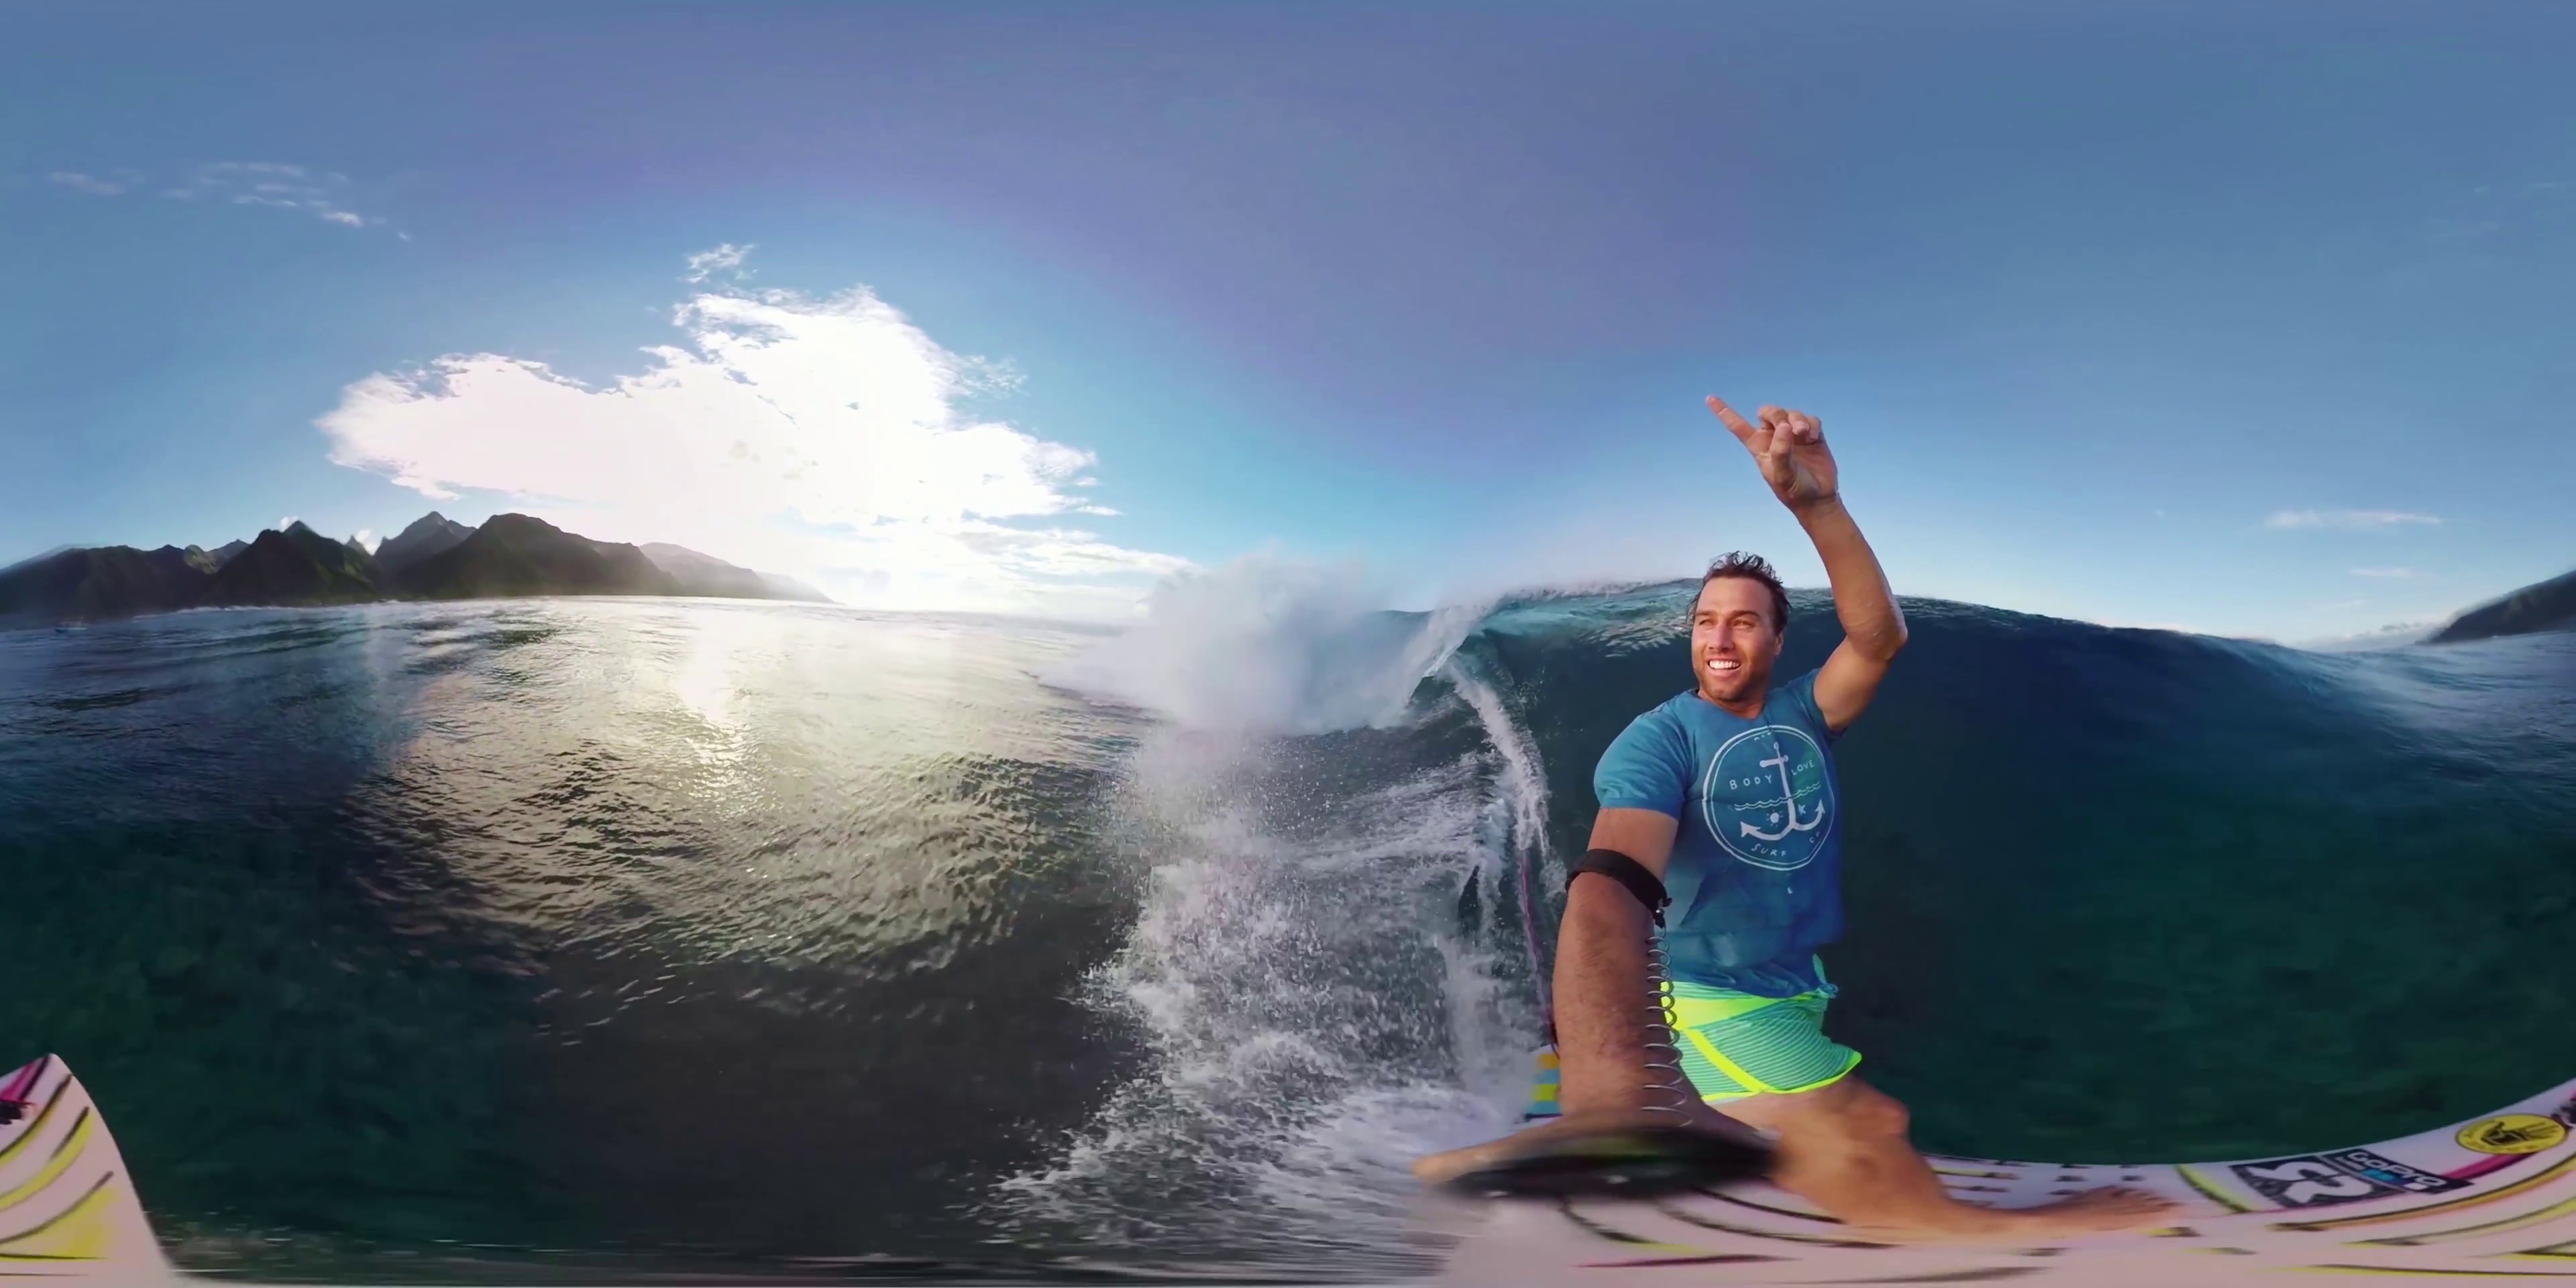
Referred object: Man on the right side of the image

Referred object: the blue t-shirt with anchor logo